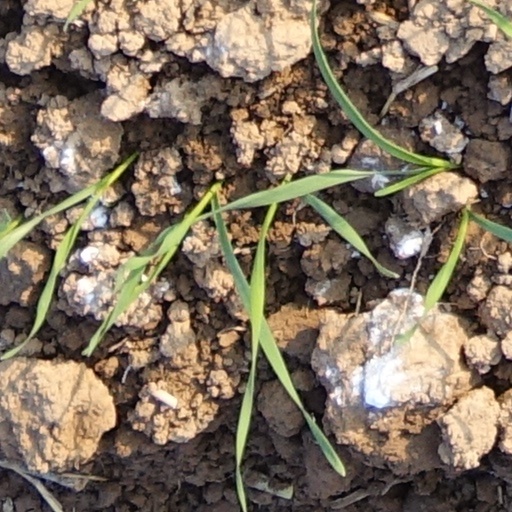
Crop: wheat